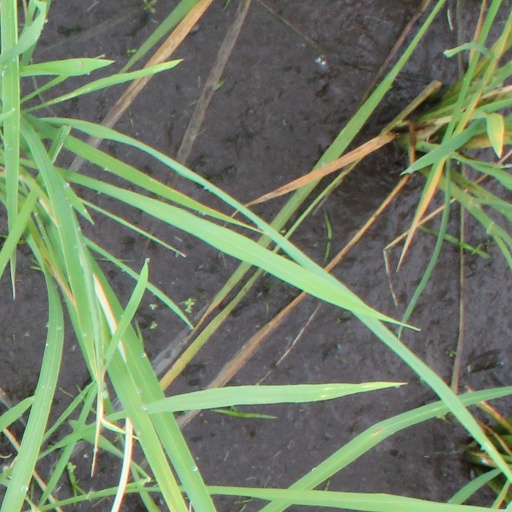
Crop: rice